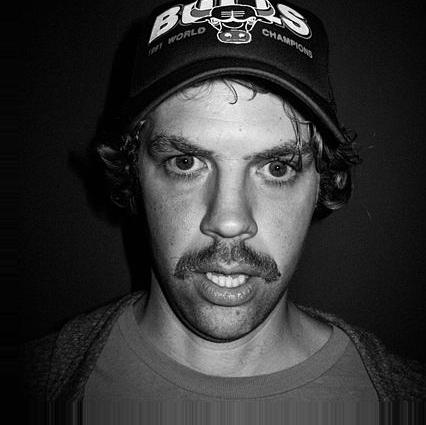
Age: 25